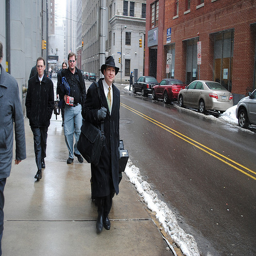
A man in a black coat and fedora is dragging luggage on the sidewalk.
A man on a street corner pulling his baggage
There are pedestrians walking on the sidewalk on the street.
There Is no image on display at this time.
a couple of people that are walking on a sidewalk